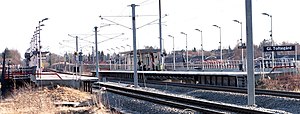
Gammel Ølstykke
Egedal Station.
Egedal Station (tidl. Gl. Toftegård Station) i Gl. Ølstykke, set fra nordøst, mod spor 2
Gammel Ølstykke er en tidligere landsby, nu en del af Ølstykke-Stenløse byområde. Byområdet ligger i Ølstykke Sogn.